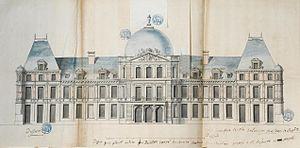
Projet non réalisé de dôme pour le pavillon central du château-vieux de Meudon, par Jules Hardouin-Mansart pour Louvois, vers 1685-1691. Bibliothèque Mazarine, ms 3361.
Le château de Meudon, dit château royal de Meudon, palais impérial de Meudon ou Domaine national de Meudon, est un château français situé à Meudon, dans le département des Hauts-de-Seine. Il est notamment la résidence de la duchesse d'Étampes, du cardinal de Lorraine, d'Abel Servien, de Louvois ainsi que de Monseigneur, dit le Grand Dauphin, qui lui adjoint en annexe le château de Chaville. Incendié en 1795 et en 1871, le Château-Neuf, dont la démolition est un temps envisagée, est conservé pour sa majeure partie. Il est transformé à partir de 1878 en observatoire servant de réceptacle à une lunette astronomique, avant d'être rattaché à l'Observatoire de Paris en 1927.